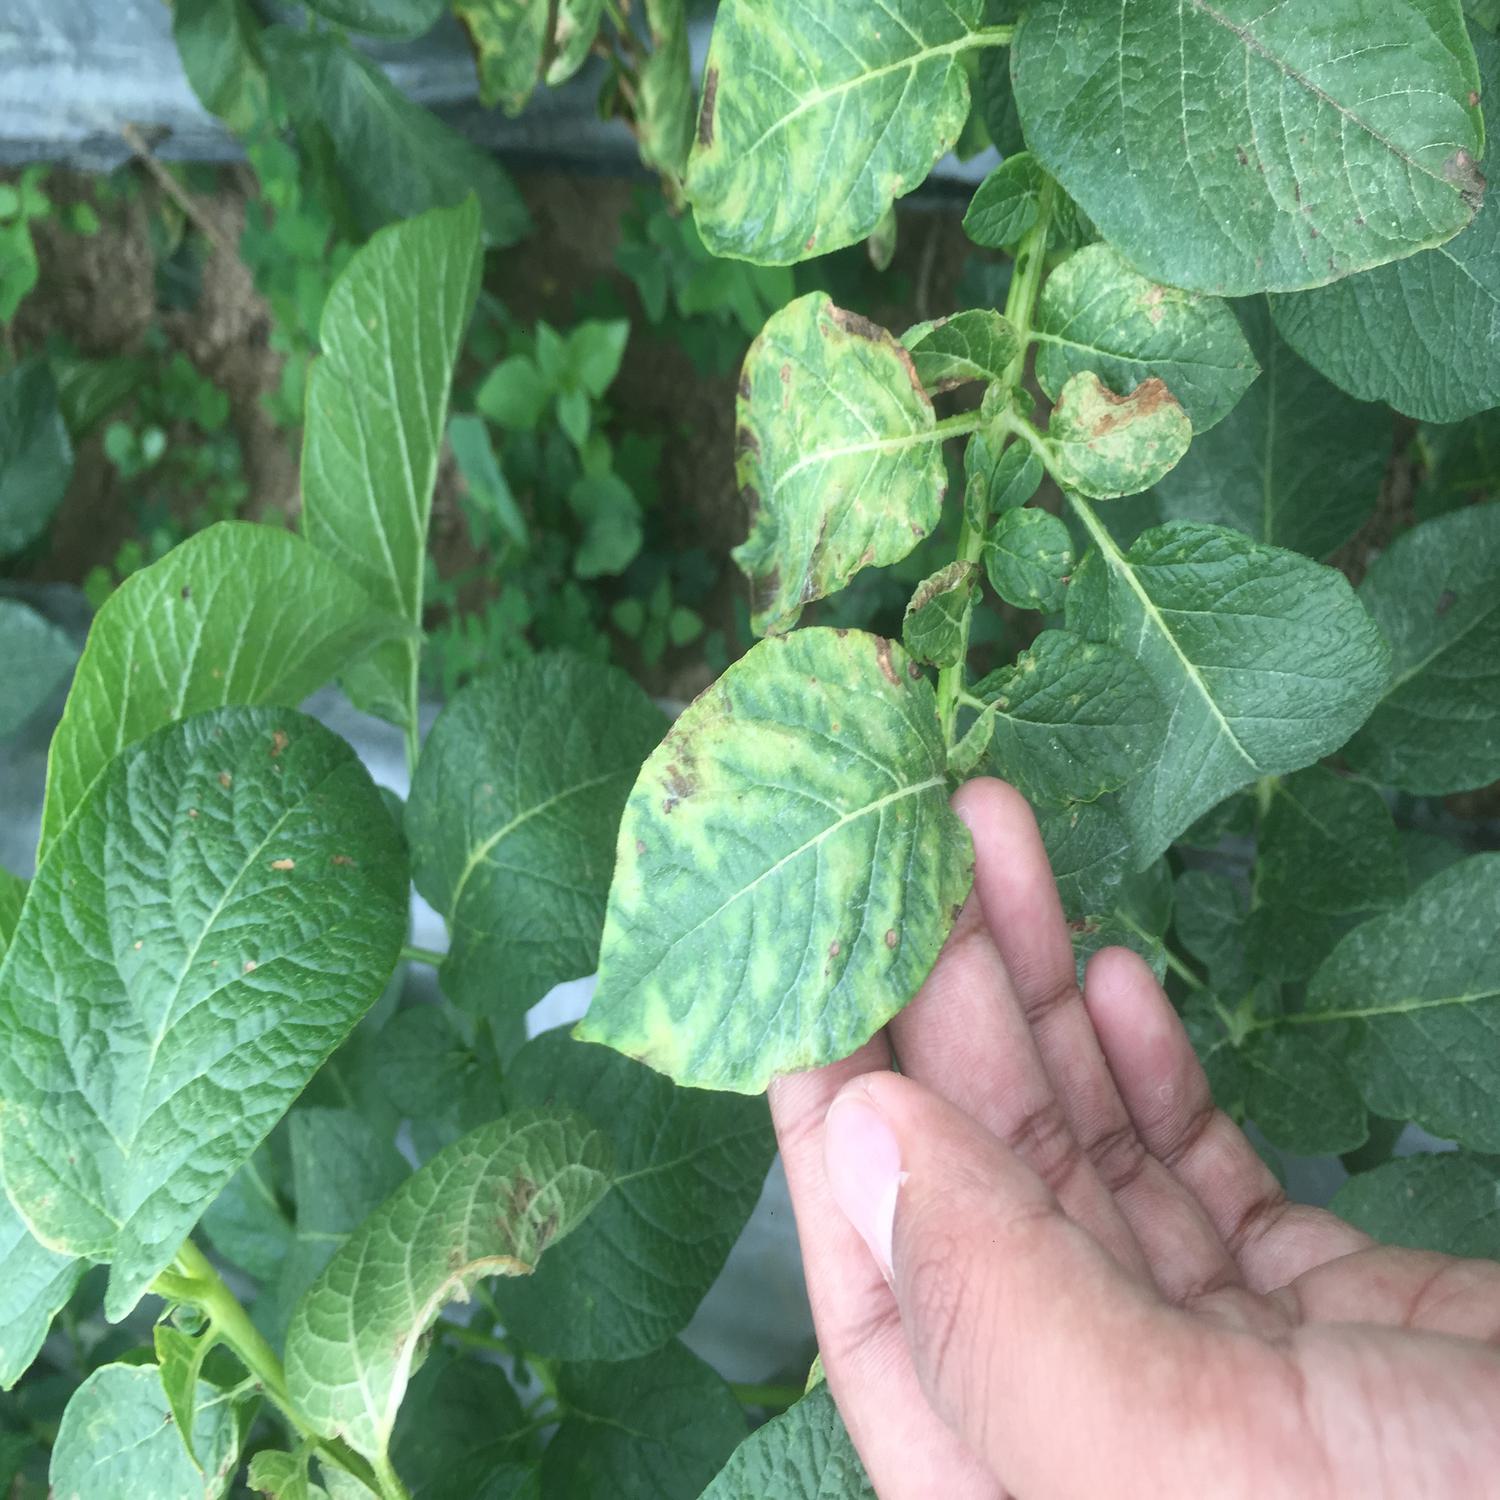
Etiqueta: Virus